Government of India

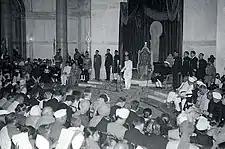
Governor-General of India C. Rajagopalachari declaring India a republic at Government House on 26 January 1950

The first seeds of responsible government during British colonial rule in India were sown by the Indian Councils Act 1909, commonly known as the Morley-Minto reforms. The Act introduced elections to the Imperial Legislative Council (then the unicameral Legislature for British India). Before that, governance was carried by an all-European Legislative Council and Viceroy's Executive Council. As such, no Indians were represented in government before 1909.